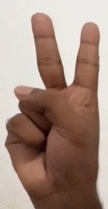
ASL sign: 2